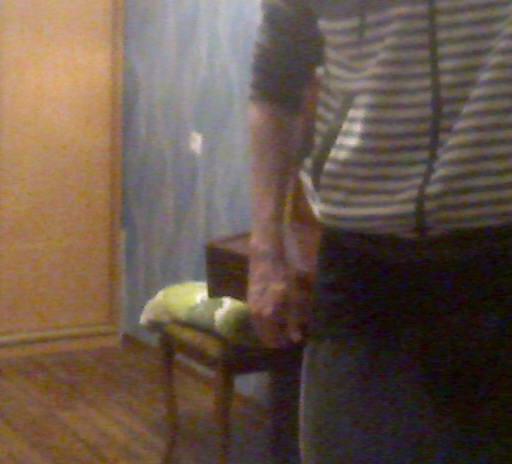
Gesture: no_gesture